8 cm staal

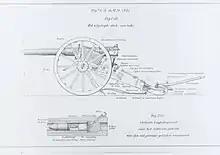
8 cm staal on carriage.

The barrel of the 8 staal was made by Krupp. It was a built-up gun barrel, with one coil pressed over the rear part for more half of the barrel. This makes the front part of the barrel significantly smaller than the wider rear, and enables easy distinction between the 8 cm A. bronze and the 8 staal. The form of the breech part of the barrel is very similar to that of the 8 cm A. bronze, here distinction between the two is clear from the position of the screw and handle which closes the breech. With the 8 staal its vertical position is above the center of the breech.(see picture) The breech itself was a Krupp type comparable to that used on the Dutch 12 cm Lang staal Lang and 15 cm Lang staal. The length of the 8 staal barrel was 2,300 mm. It weighed 450 kg. It had 24 grooves of 1.25 mm deep, progressing from 1.48 to 5.58 degrees at 25 cm before the muzzle, where the rotation became constant.